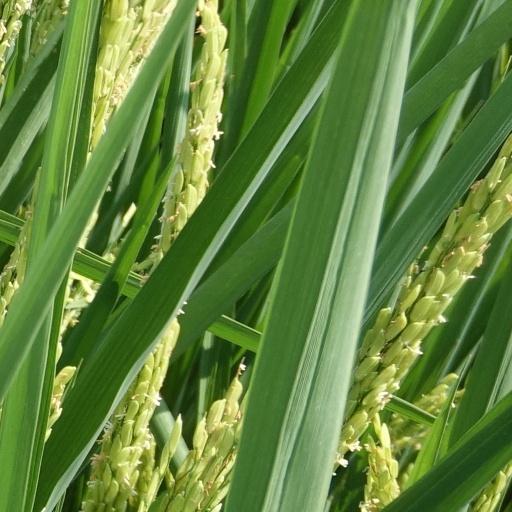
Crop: rice